Eta Cassiopeiae

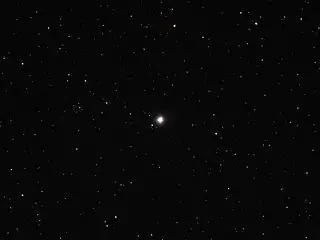
η Cas in optical light

Eta Cassiopeiae's two components are orbiting around each other over a period of 472 years. The two stars are separated by an average distance of , where an AU is the average distance between the Sun and the Earth. However, the large orbital eccentricity of 0.4916 means that their periapsis, or closest approach, is as small as 35 AU, with an apoapsis of about 105 AU. For comparison, the semi-major axis of Neptune is 30 AU.